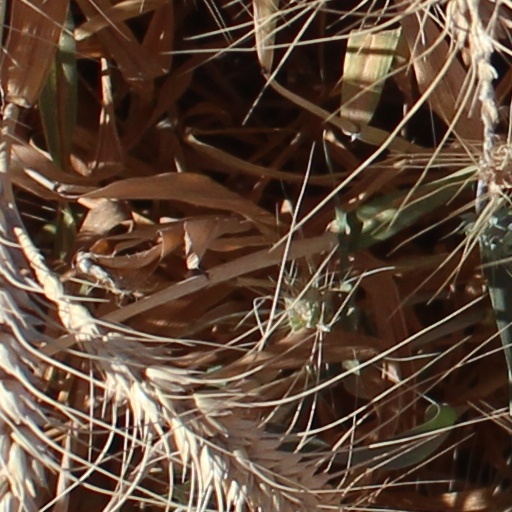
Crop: wheat